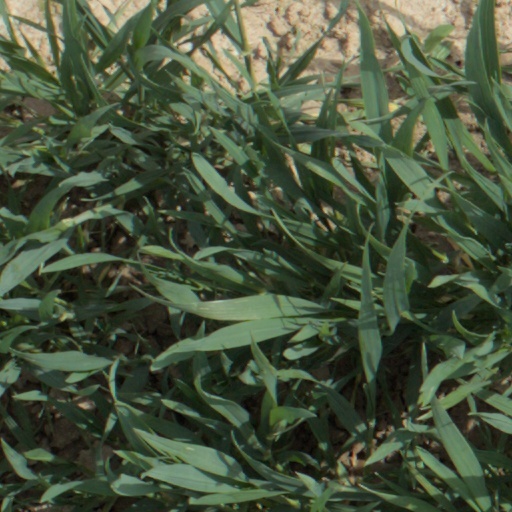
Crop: wheat